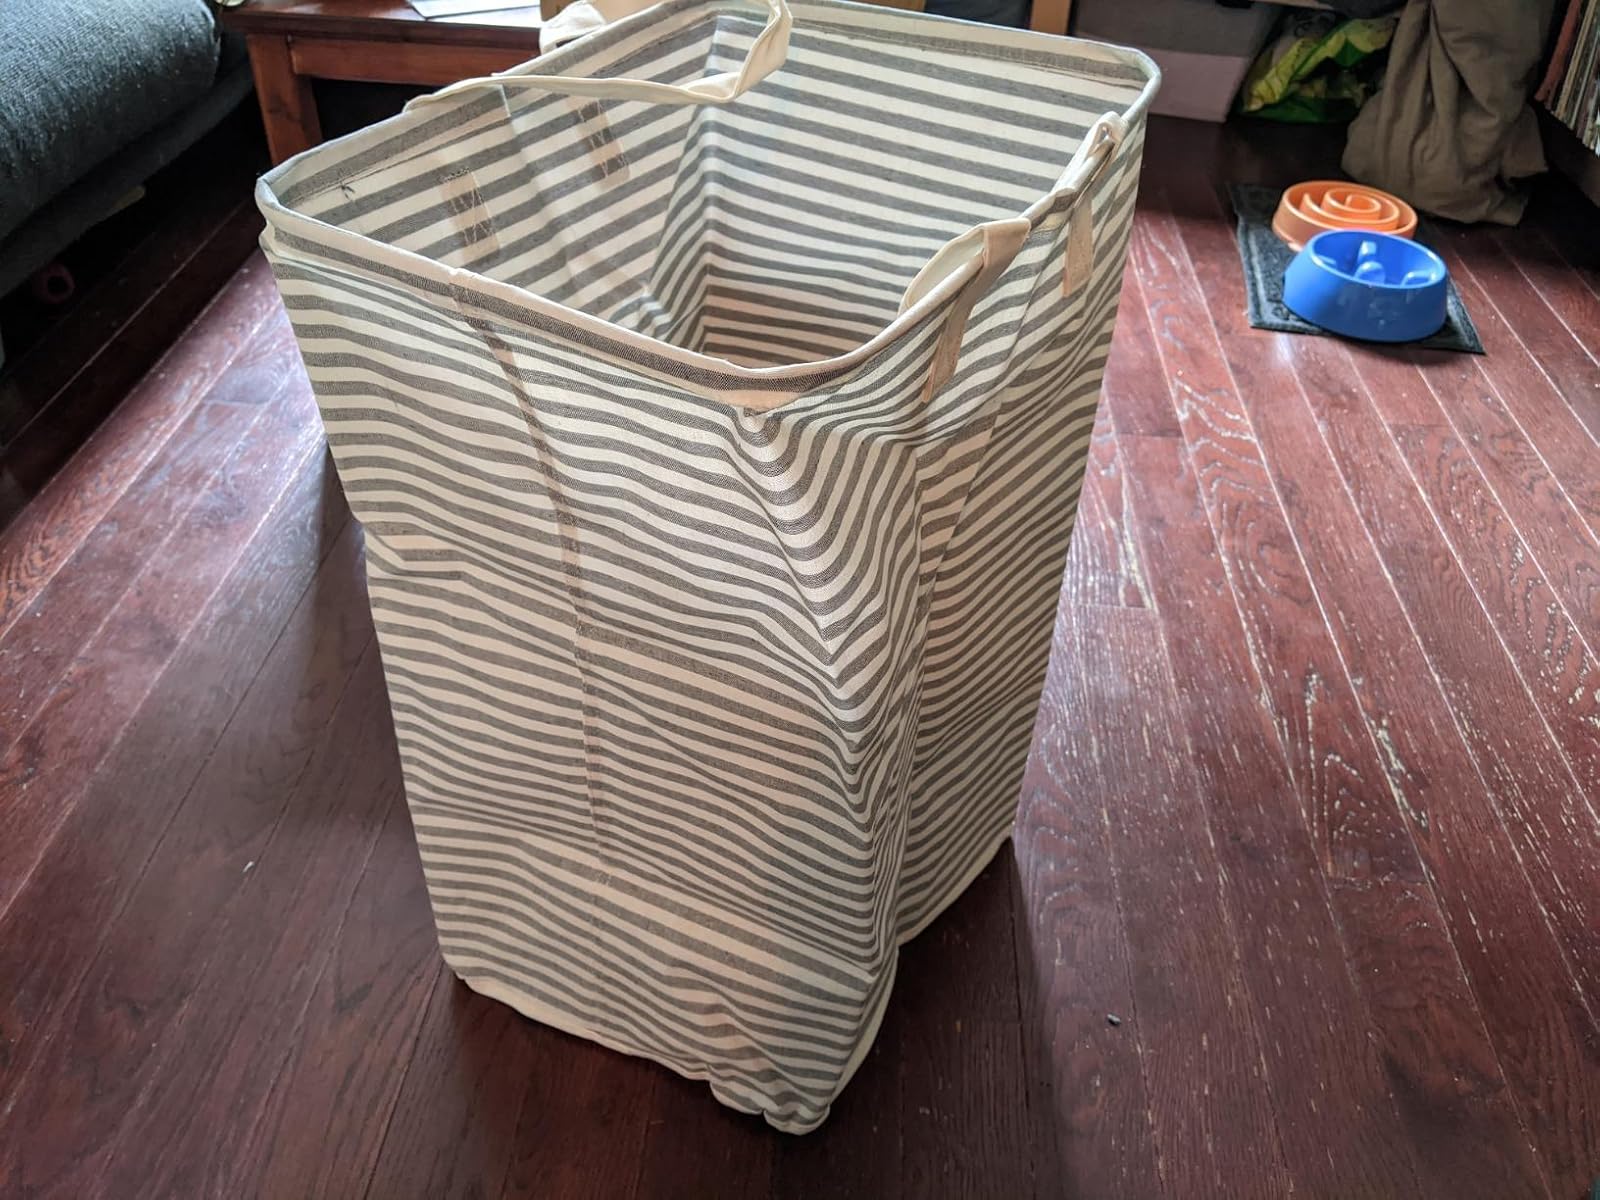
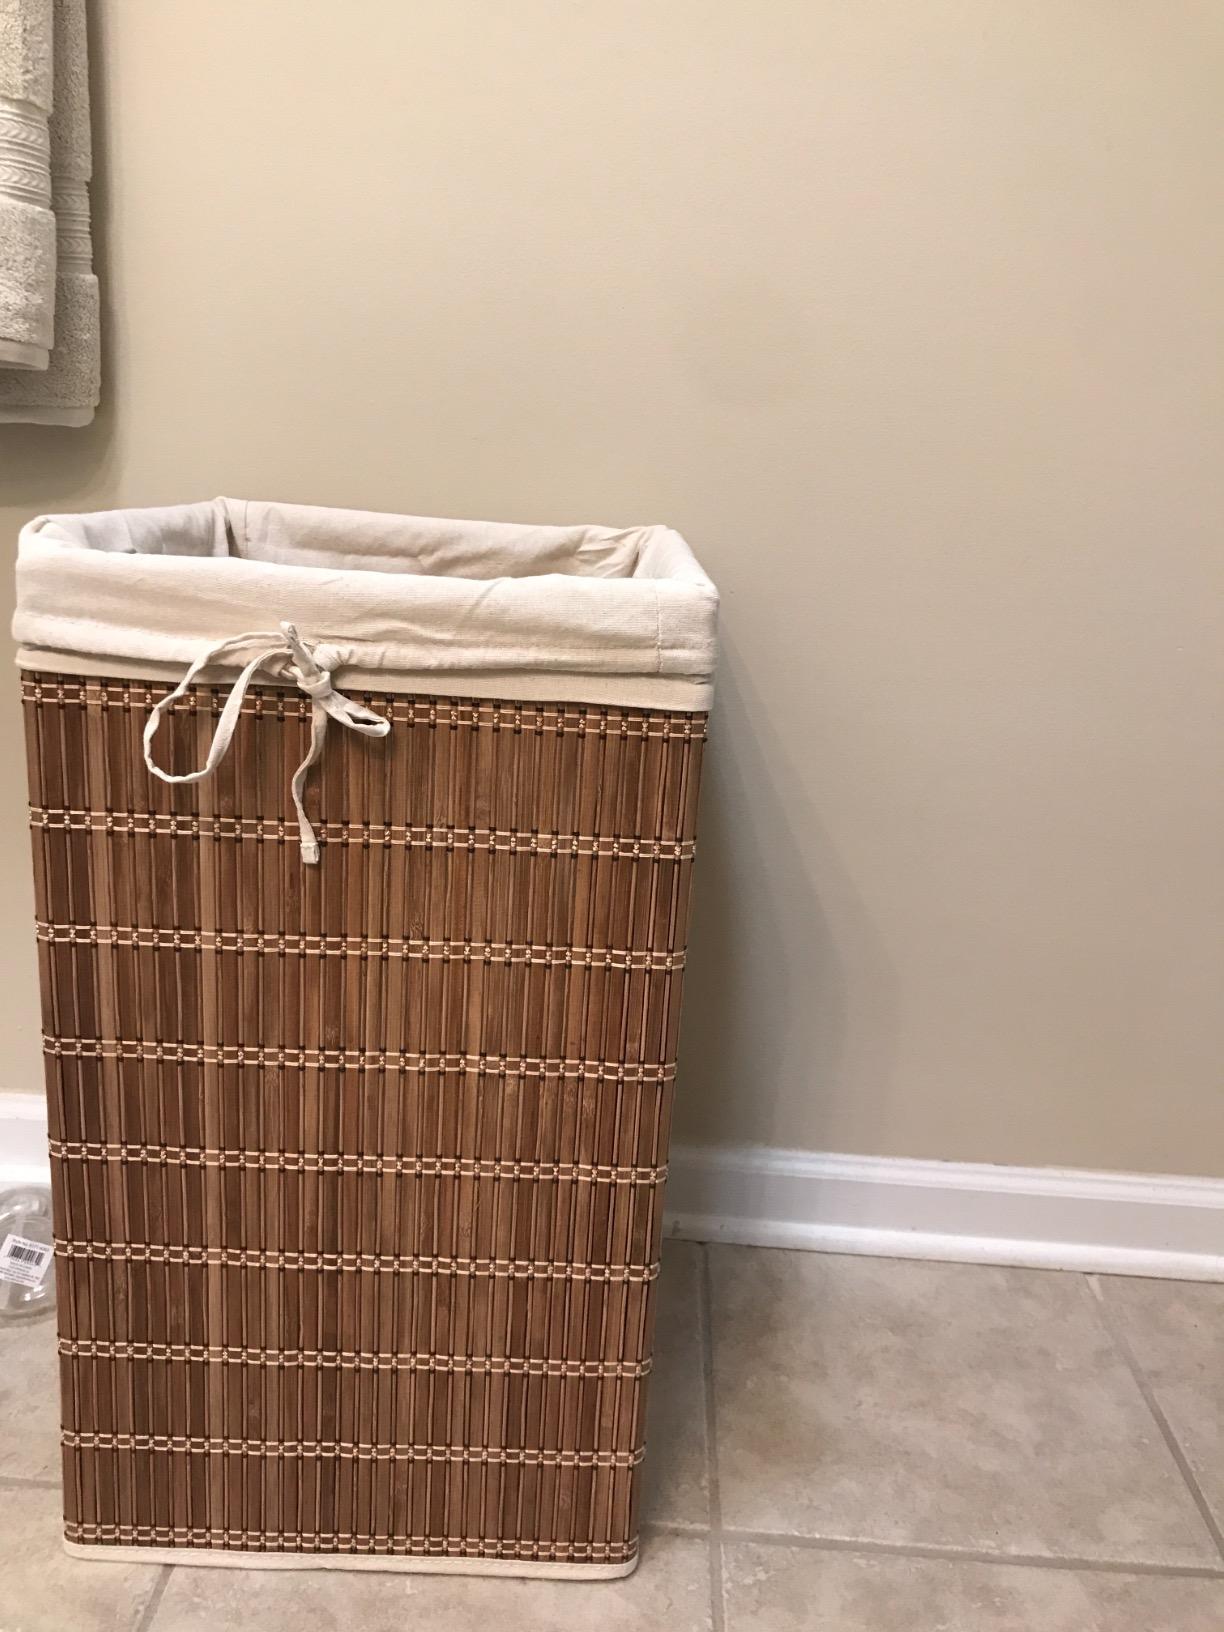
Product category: items_hamper
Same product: no